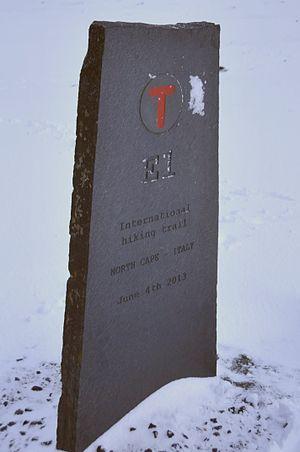
Le Sentier européen E1 est un sentier européen de grande randonnée d'une longueur totale de 4 960 km reliant la Suède à l'Italie par le Danemark, l'Allemagne et la Suisse. Premier sentier européen à avoir été établi, il s'agit de l'un des quatre chemins Nord-Sud avec les sentiers européens E2, E6 et E10.